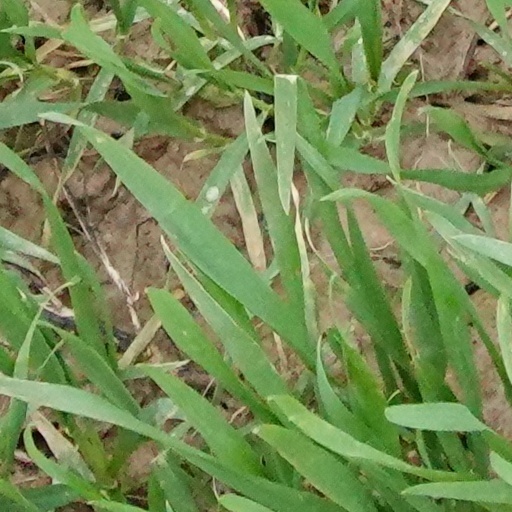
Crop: wheat